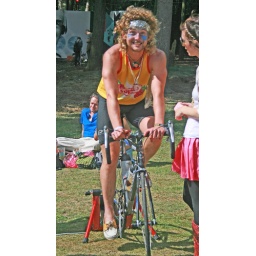
you could charge your phone here by pedal power,more green ideas